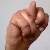
The image shows a hand gesture representing the letter 'N' in Indian Sign Language.